Empedocles (The X-Files)

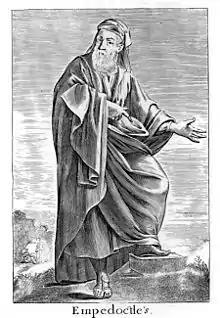

The episode was written by Greg Walker and directed by Barry K. Thomas, marking his directoral debut. The episode takes its title from the famed Greek pre-Socratic philosopher of the same name. Empedocles believed that out of the four classic elements—earth, wind, fire, and water—fire was the most powerful. As such, Empedocles is often associated with fire.